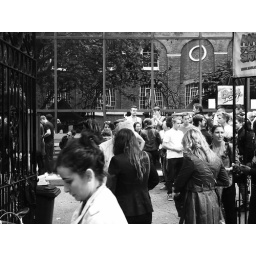
street life around around Spitalfields market area, London